Scalextric

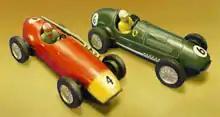
Early Scalextric cars, , Maserati 250F (left) and Ferrari 375 Grand Prix (right)

The forerunner to Scalextric was "Scalex", which Francis first produced through the company Minimodels Ltd which he had founded in 1947. The company was based in London and made tinplate toys and models. Early products included the Startex toy car range and the very popular Scalex, which was introduced in 1952. Scalex was a range of toy racing cars with clockwork motors which were activated by pulling out the steering wheel.